Social class in Haiti

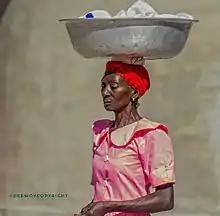
A merchant woman in Haiti

Social class in Haiti is defined by a class structure that groups people according to wealth, income, education, type of occupation, and membership in a specific subculture or social network. Race has also played an important factor in determining social class since the colonial period (1625–1804) when Haiti was the French colony of Saint-Domingue.